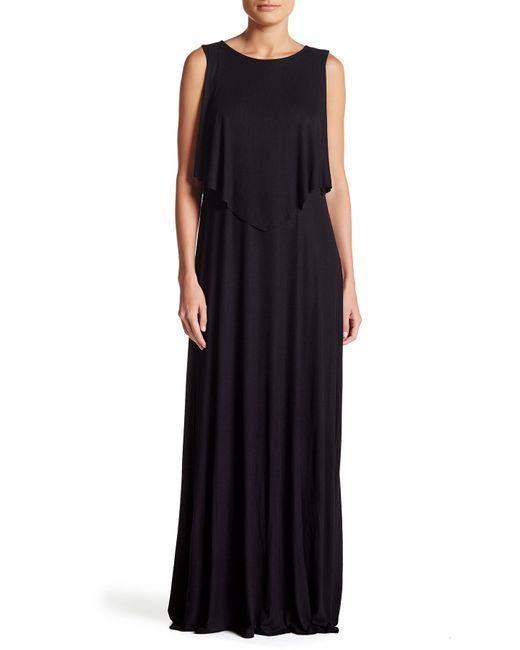
Schwarzes Baumwollkleid mit Rundhalsausschnitt für Damen